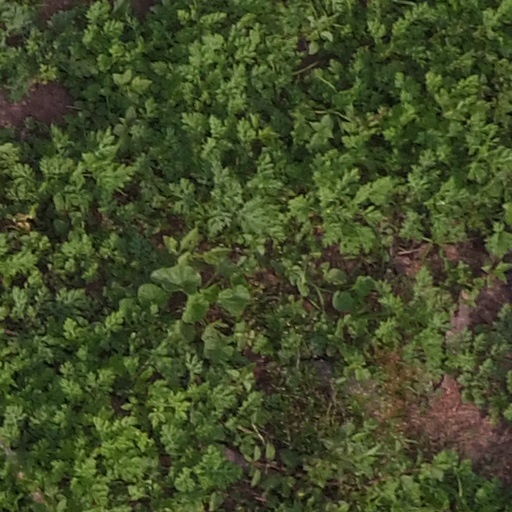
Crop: maize; corn